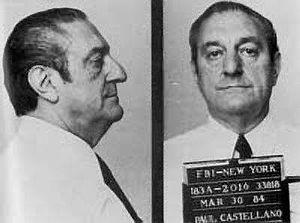
La famille Gambino est une organisation criminelle, fondée en 1910, faisant partie des Cinq familles mafieuses de New York, qui font elles-mêmes partie des 25 familles de la mafia américaine qui contrôlent le crime organisé aux États-Unis. Elle est issue de la Cosa nostra sicilienne. Son influence s'exerce principalement dans la partie Est des États-Unis mais elle s'étend jusqu'en Californie. Ses activités sont le prêt à taux usuraire, le racket, la prostitution, le trafic de drogue, l'organisation de paris clandestins, les contrats d'assassinat, le vol de voitures, l'escroquerie, l'évasion fiscale, la gestion de chantiers de construction, de bars, de discothèques, d'hôtels, de cimenteries et des quais du port de New York. En 2011, son effectif est évalué à environ 150-200 affranchis et 1500-2000 associés. Actuellement, elle est un peu moins puissante que la famille Genovese.